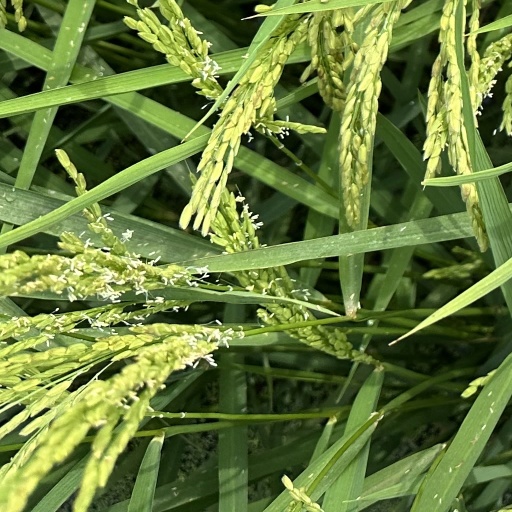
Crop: rice